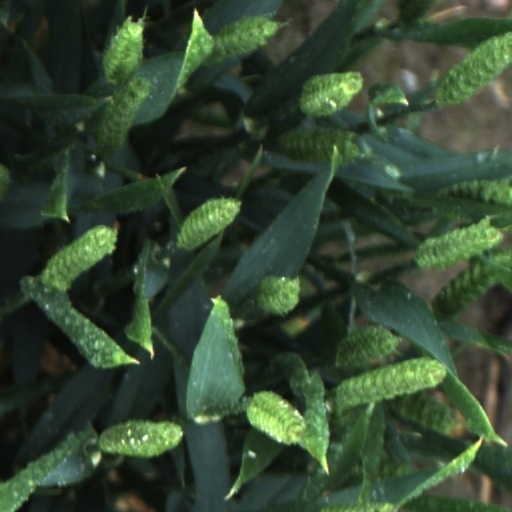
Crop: wheat